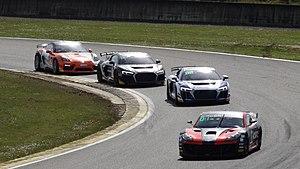
51e Coupes de Pâques (sport automobile), sur le Circuit Paul Armagnac à Nogaro (Gers)
Le Championnat de France FFSA GT / French GT4 Cup 2018 est la vingt-deuxième édition du Championnat de France FFSA GT.
Les Coupes de Pâques 2018 sont la 51ᵉ édition de l'épreuve et la 1ʳᵉ manche des championnats de France FFSA GT 2018 et de F4 2018.